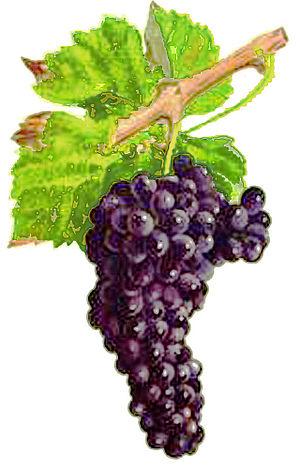
Grappe de Mondeuse par Viala et Vermorel